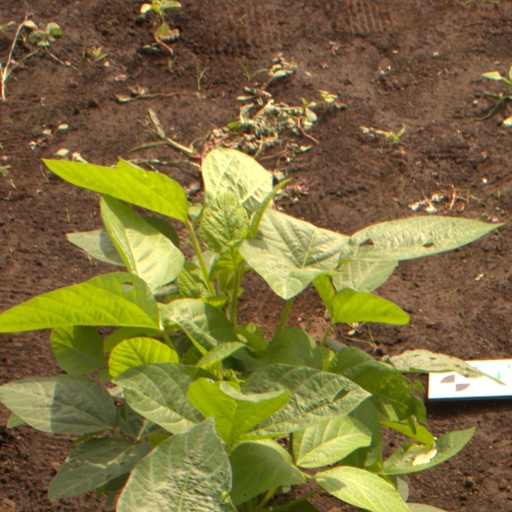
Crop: soybean